White nationalism in the United States

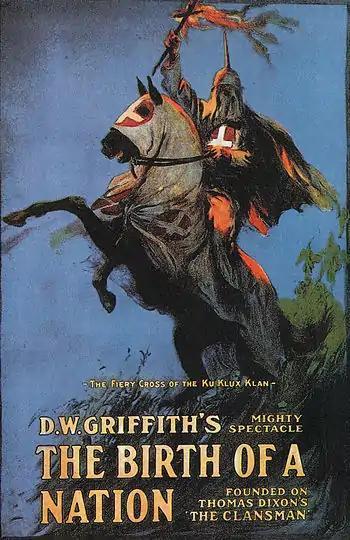
Poster for "The Birth of a Nation" (1915)

The history of white nationalism in the United States traces to the country's largely European demographic origins and its troubled race relations. The phenomenon is hard to fully separate from white supremacy and other non-nationalistic ideas.